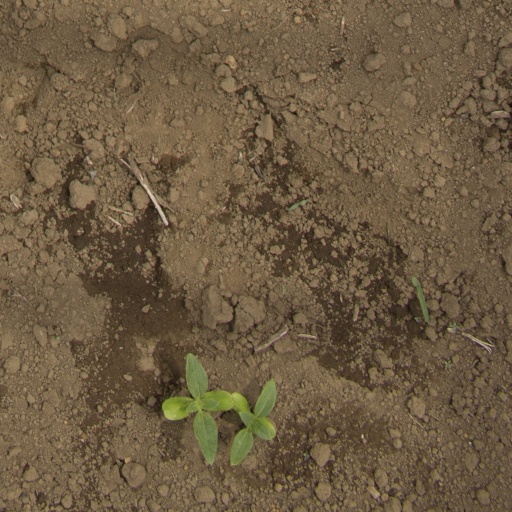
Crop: Jerusalem artichoke